Seminole Nation of Oklahoma

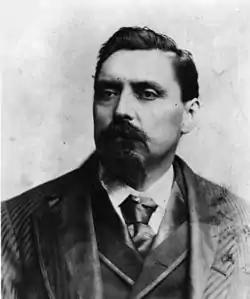
John Frippo Brown, Principal Chief of the Seminole Nation

After removal, the Oklahoma and Florida Seminole developed independently and had little contact for nearly 100 years. By the terms of a 1832 treaty, Seminole people were initially forced to share a reservation with the Muscogee Nation, however in 1845 United States promised to give the Seminole people their own reservation.